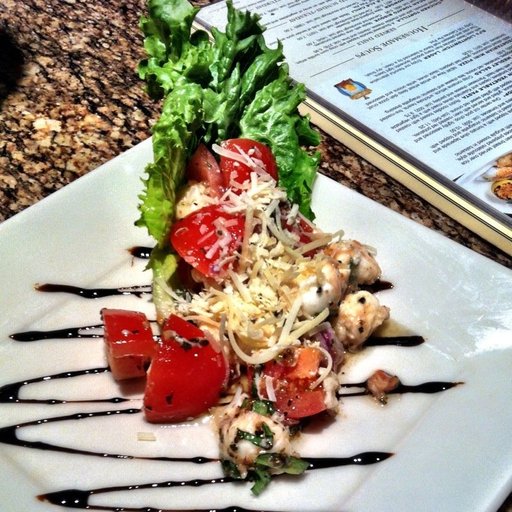
Label: caprese_salad